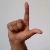
The image shows a hand gesture representing the letter 'L' in Indian Sign Language.